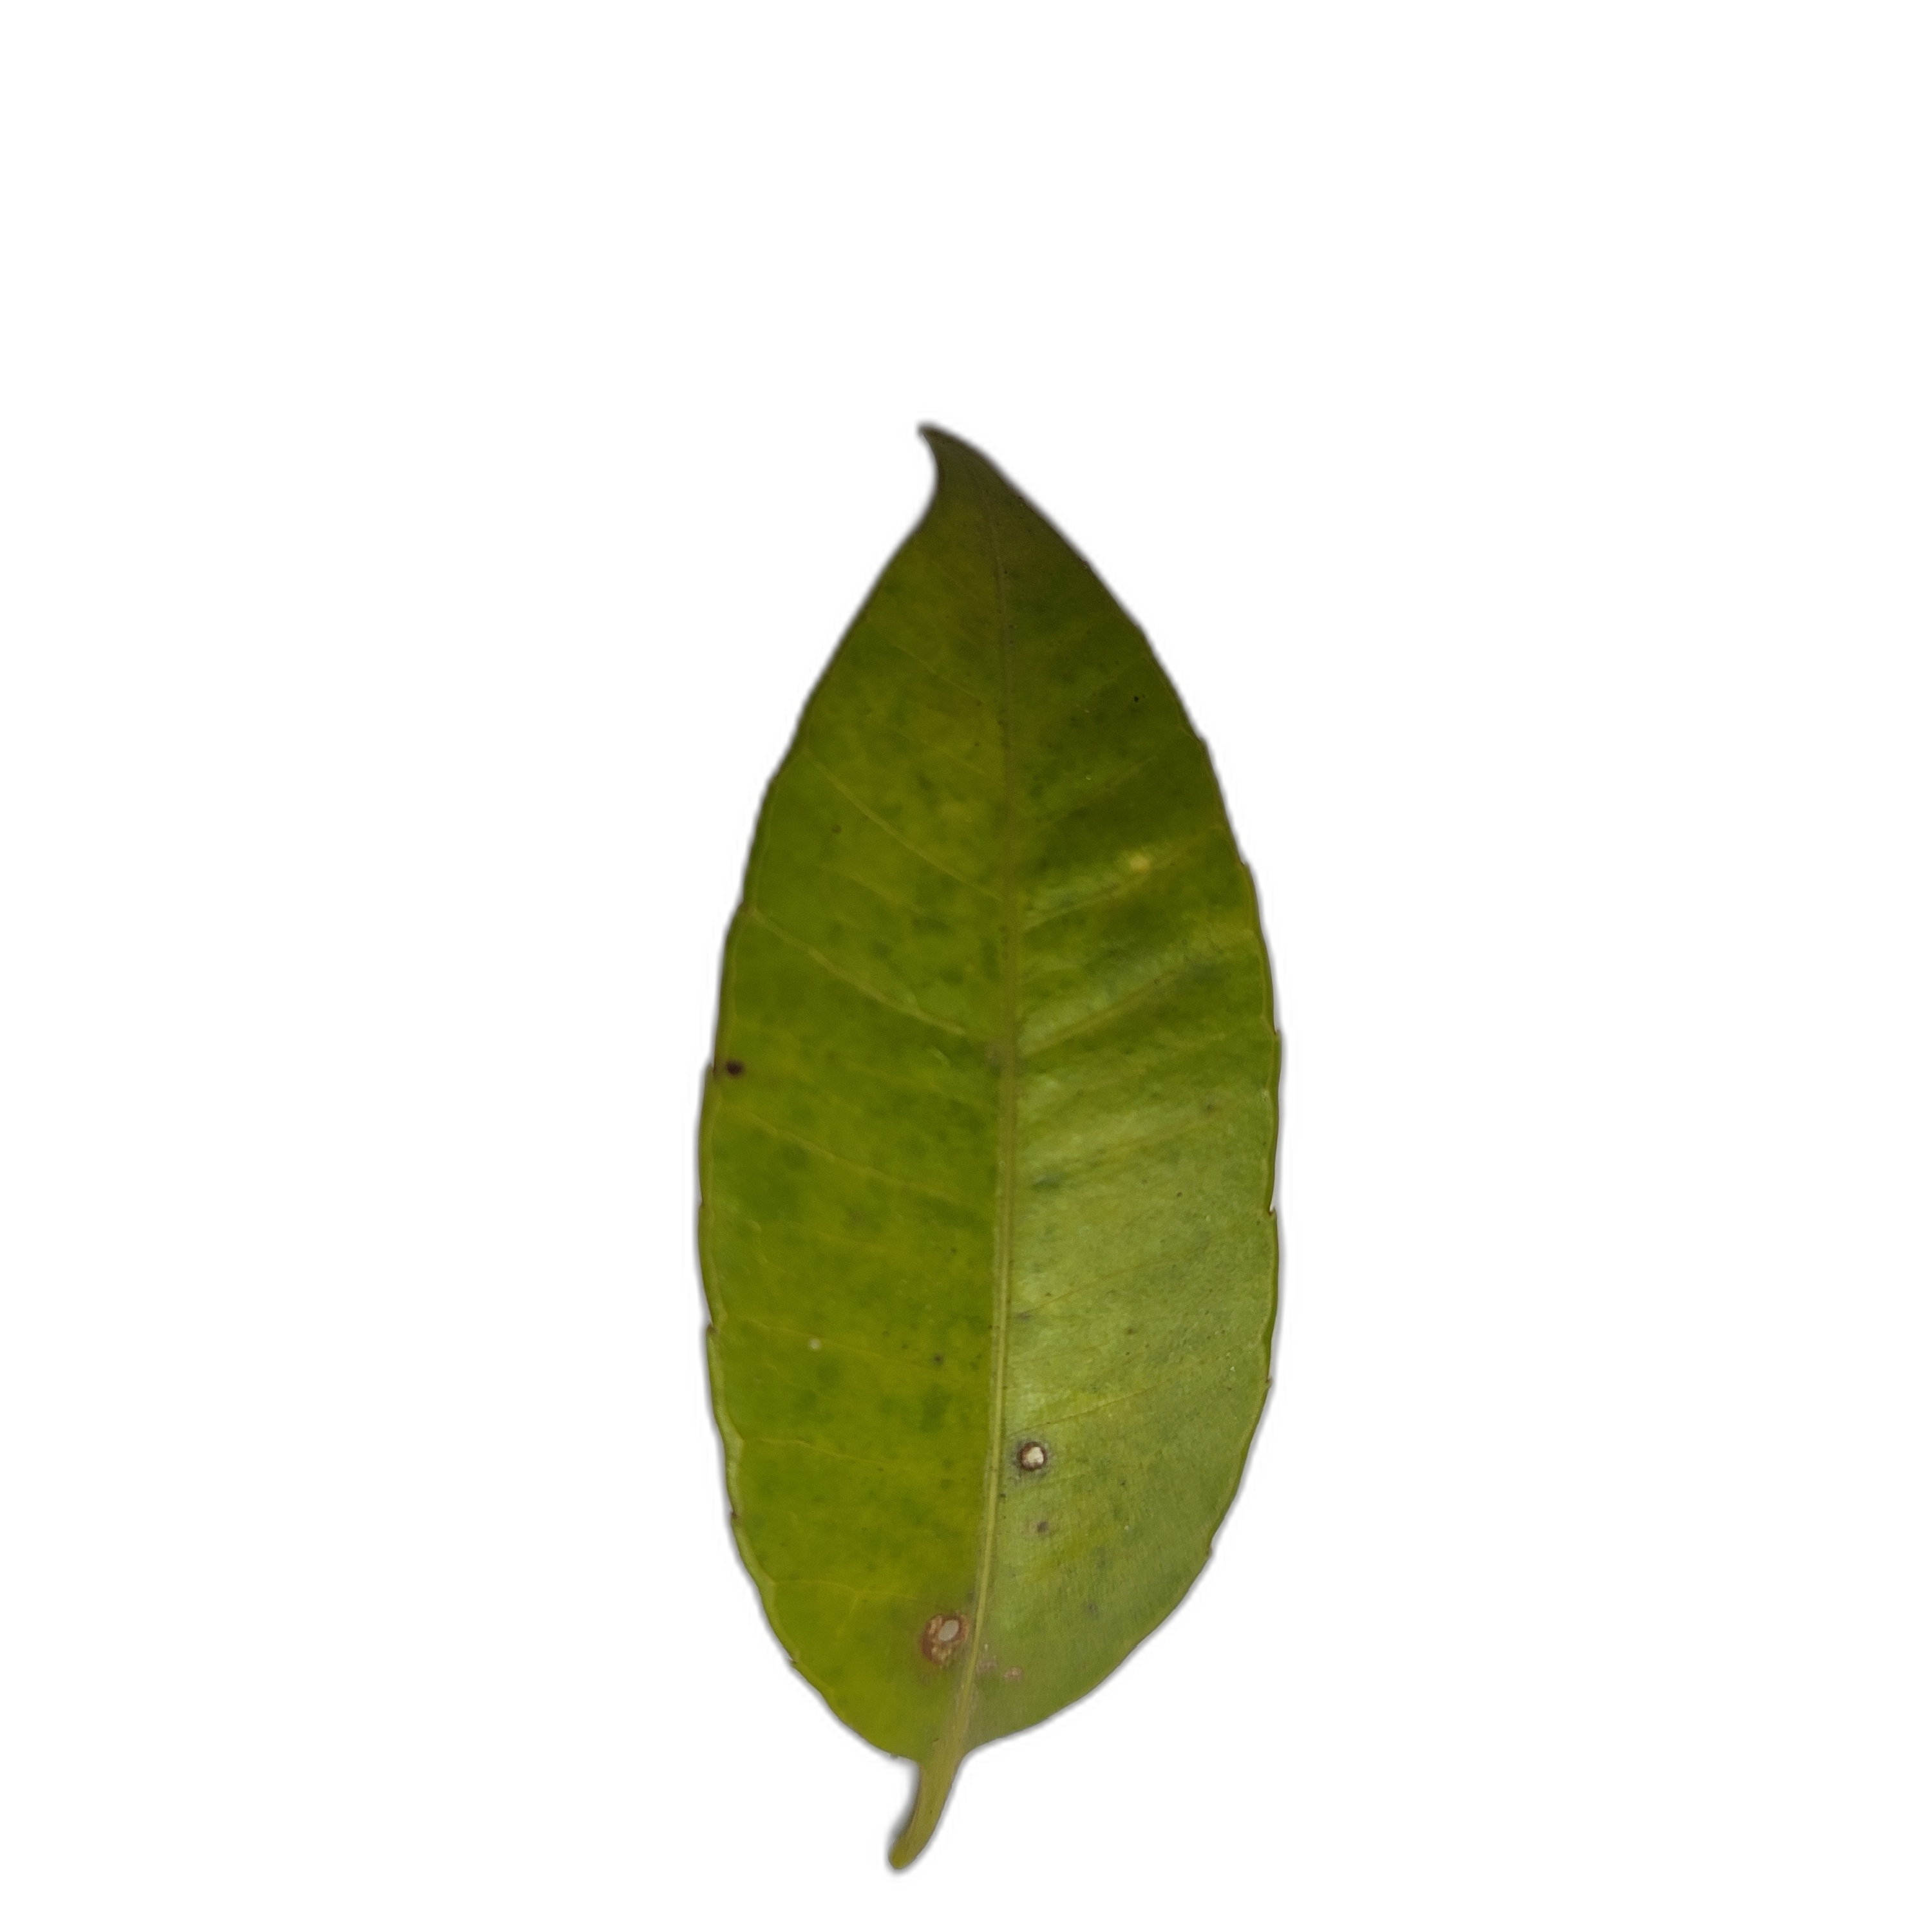
Label: healthy